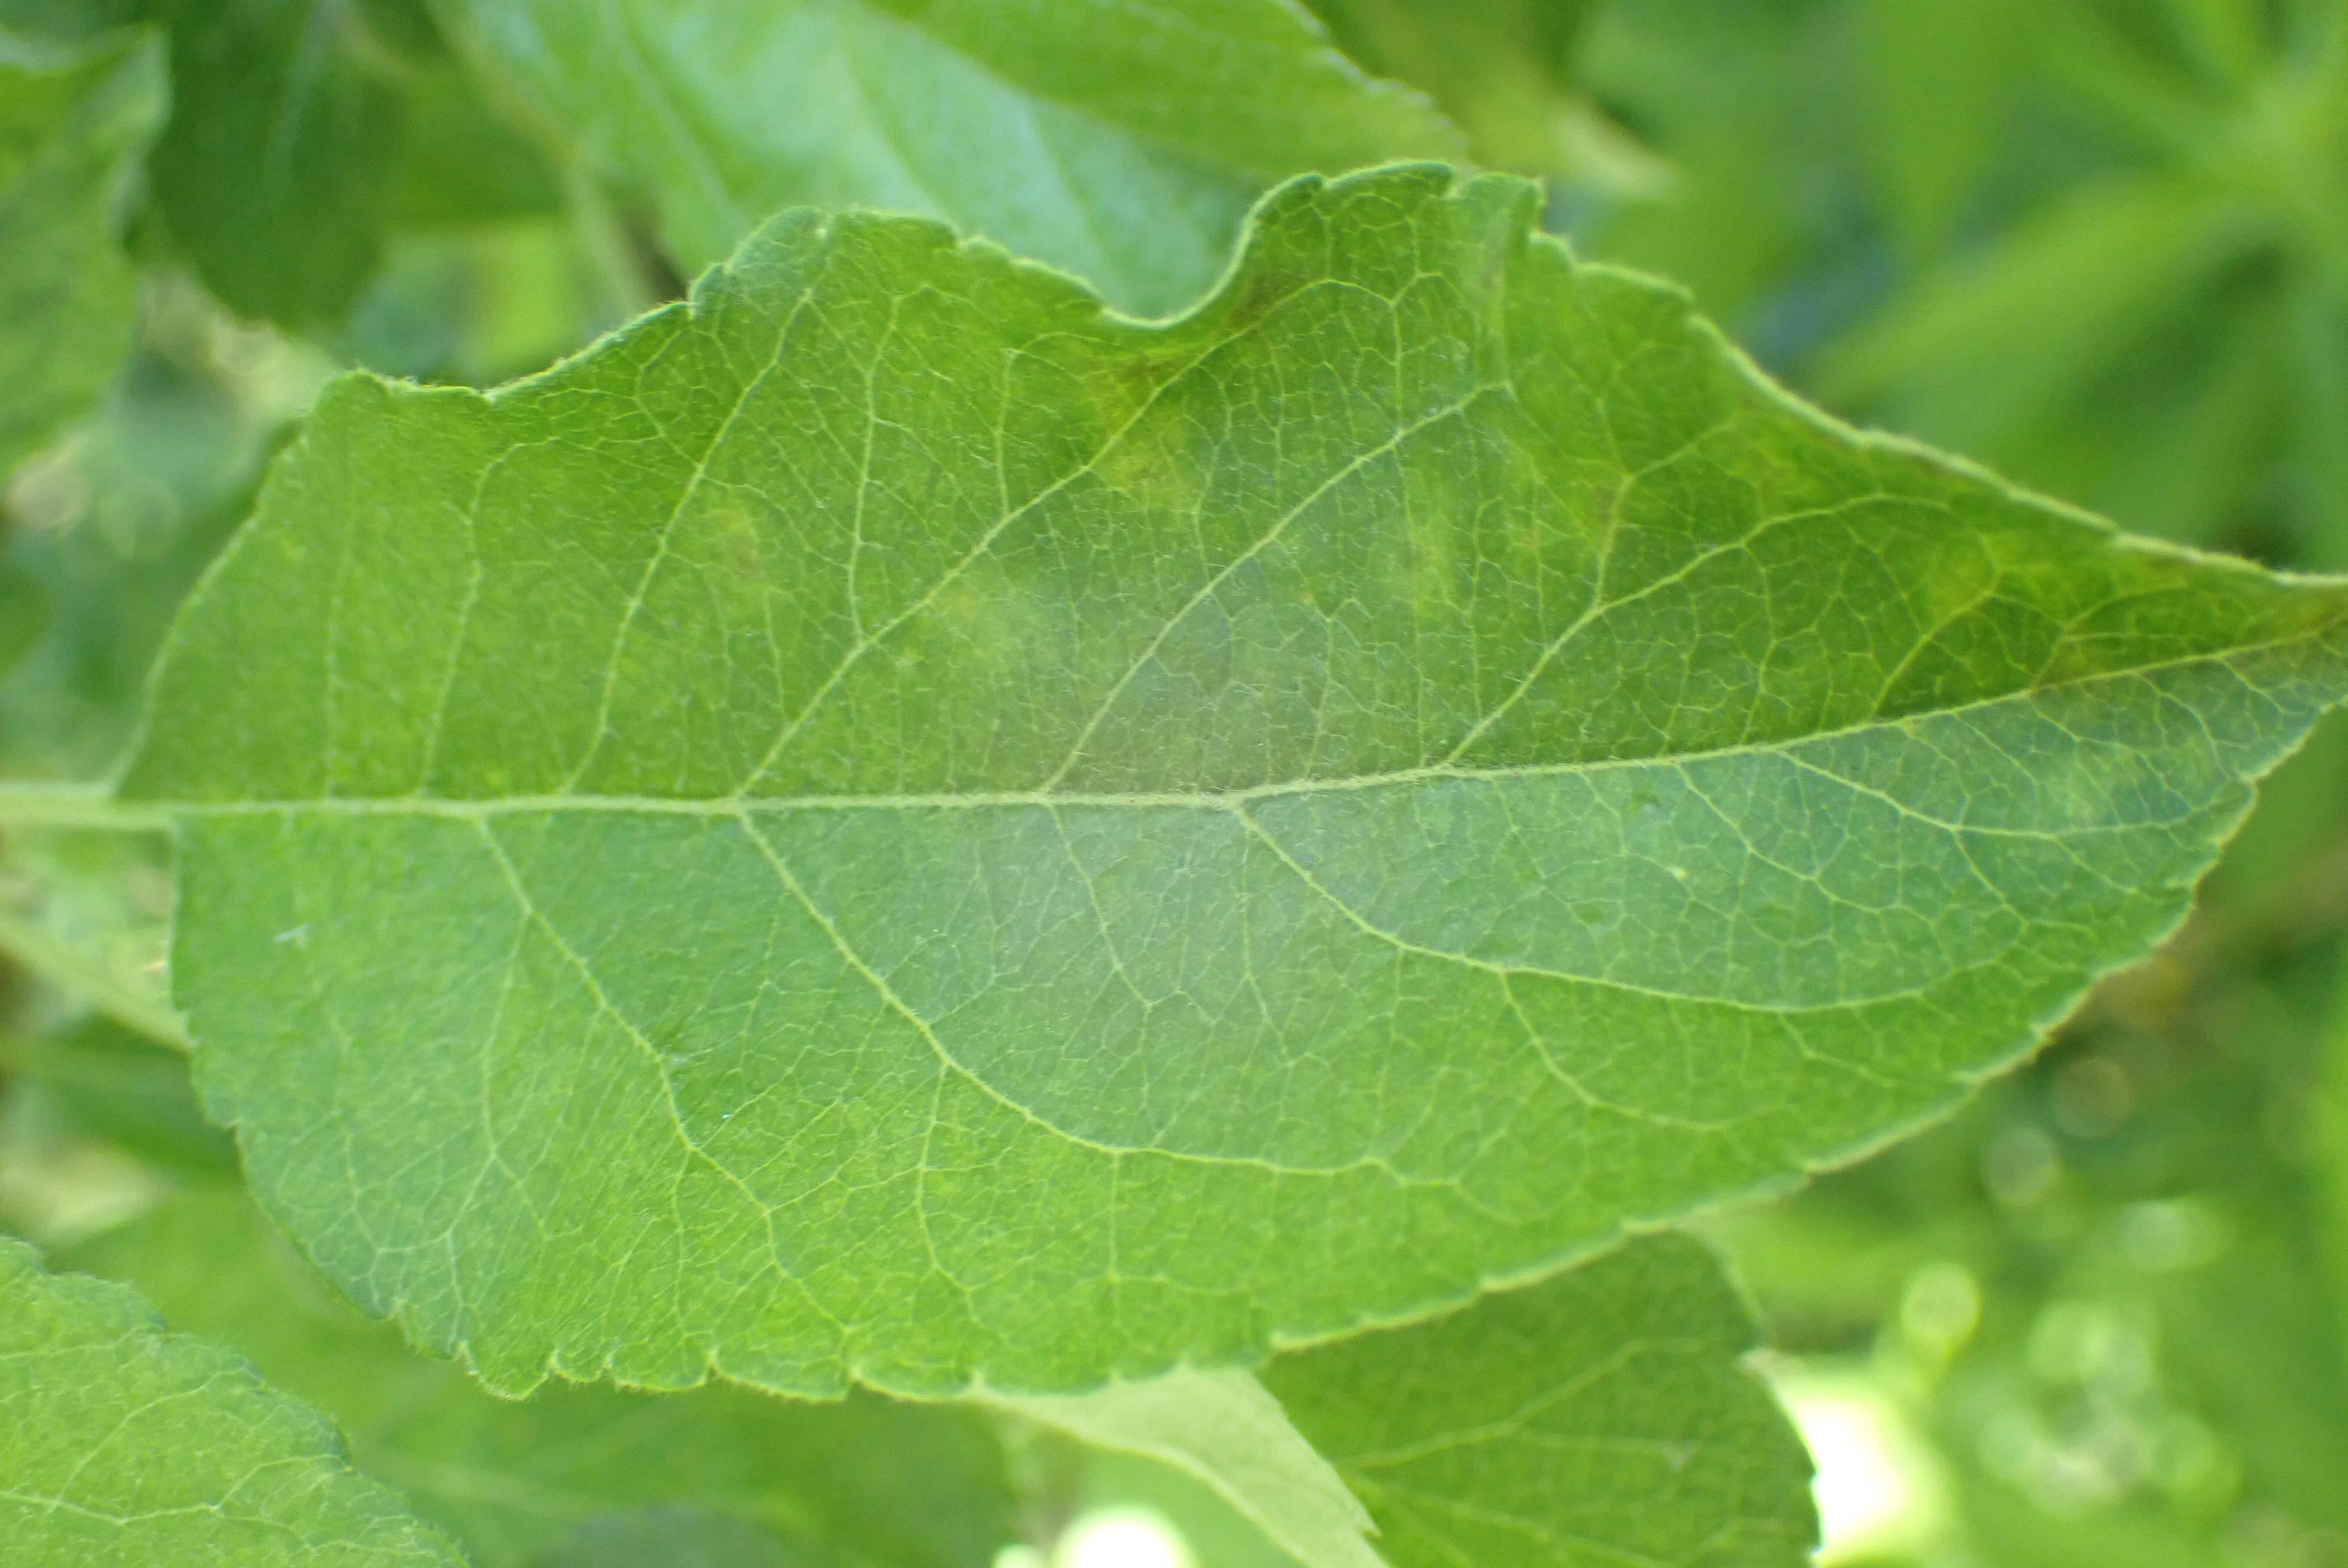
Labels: scab